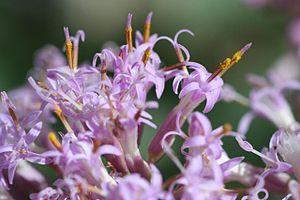
L'Adénostyle des Alpes également appelée Adénostyle glabre est une plante herbacée du genre Adenostyles et de la famille des Asteraceae.